Reinbert de Leeuw

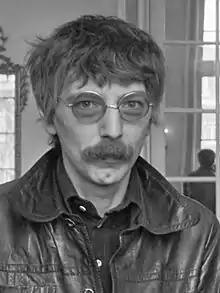
De Leeuw at the Holland Festival 1976 at the Concertgebouw in Amsterdam

Lambertus Reiner "Reinbert" de Leeuw (8 September 1938 – 14 February 2020) was a Dutch conductor, pianist and composer.